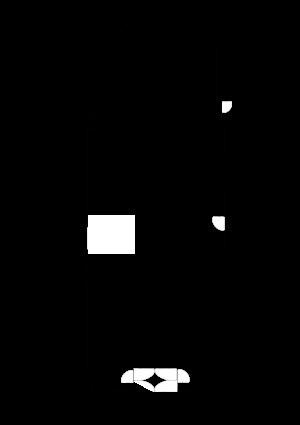
L’église Notre-Dame-de-l’Assomption de Gassin est un édifice du XVIᵉ siècle.